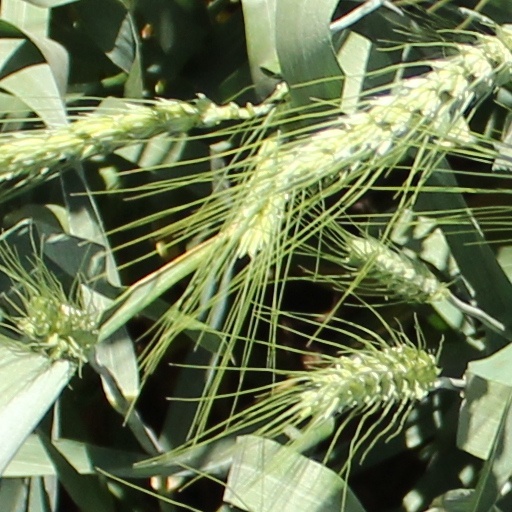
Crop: wheat